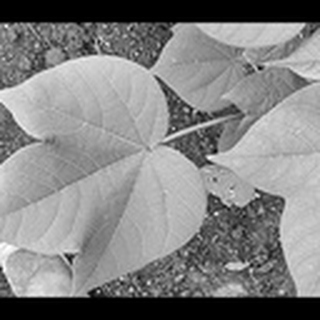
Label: healthy_cotton